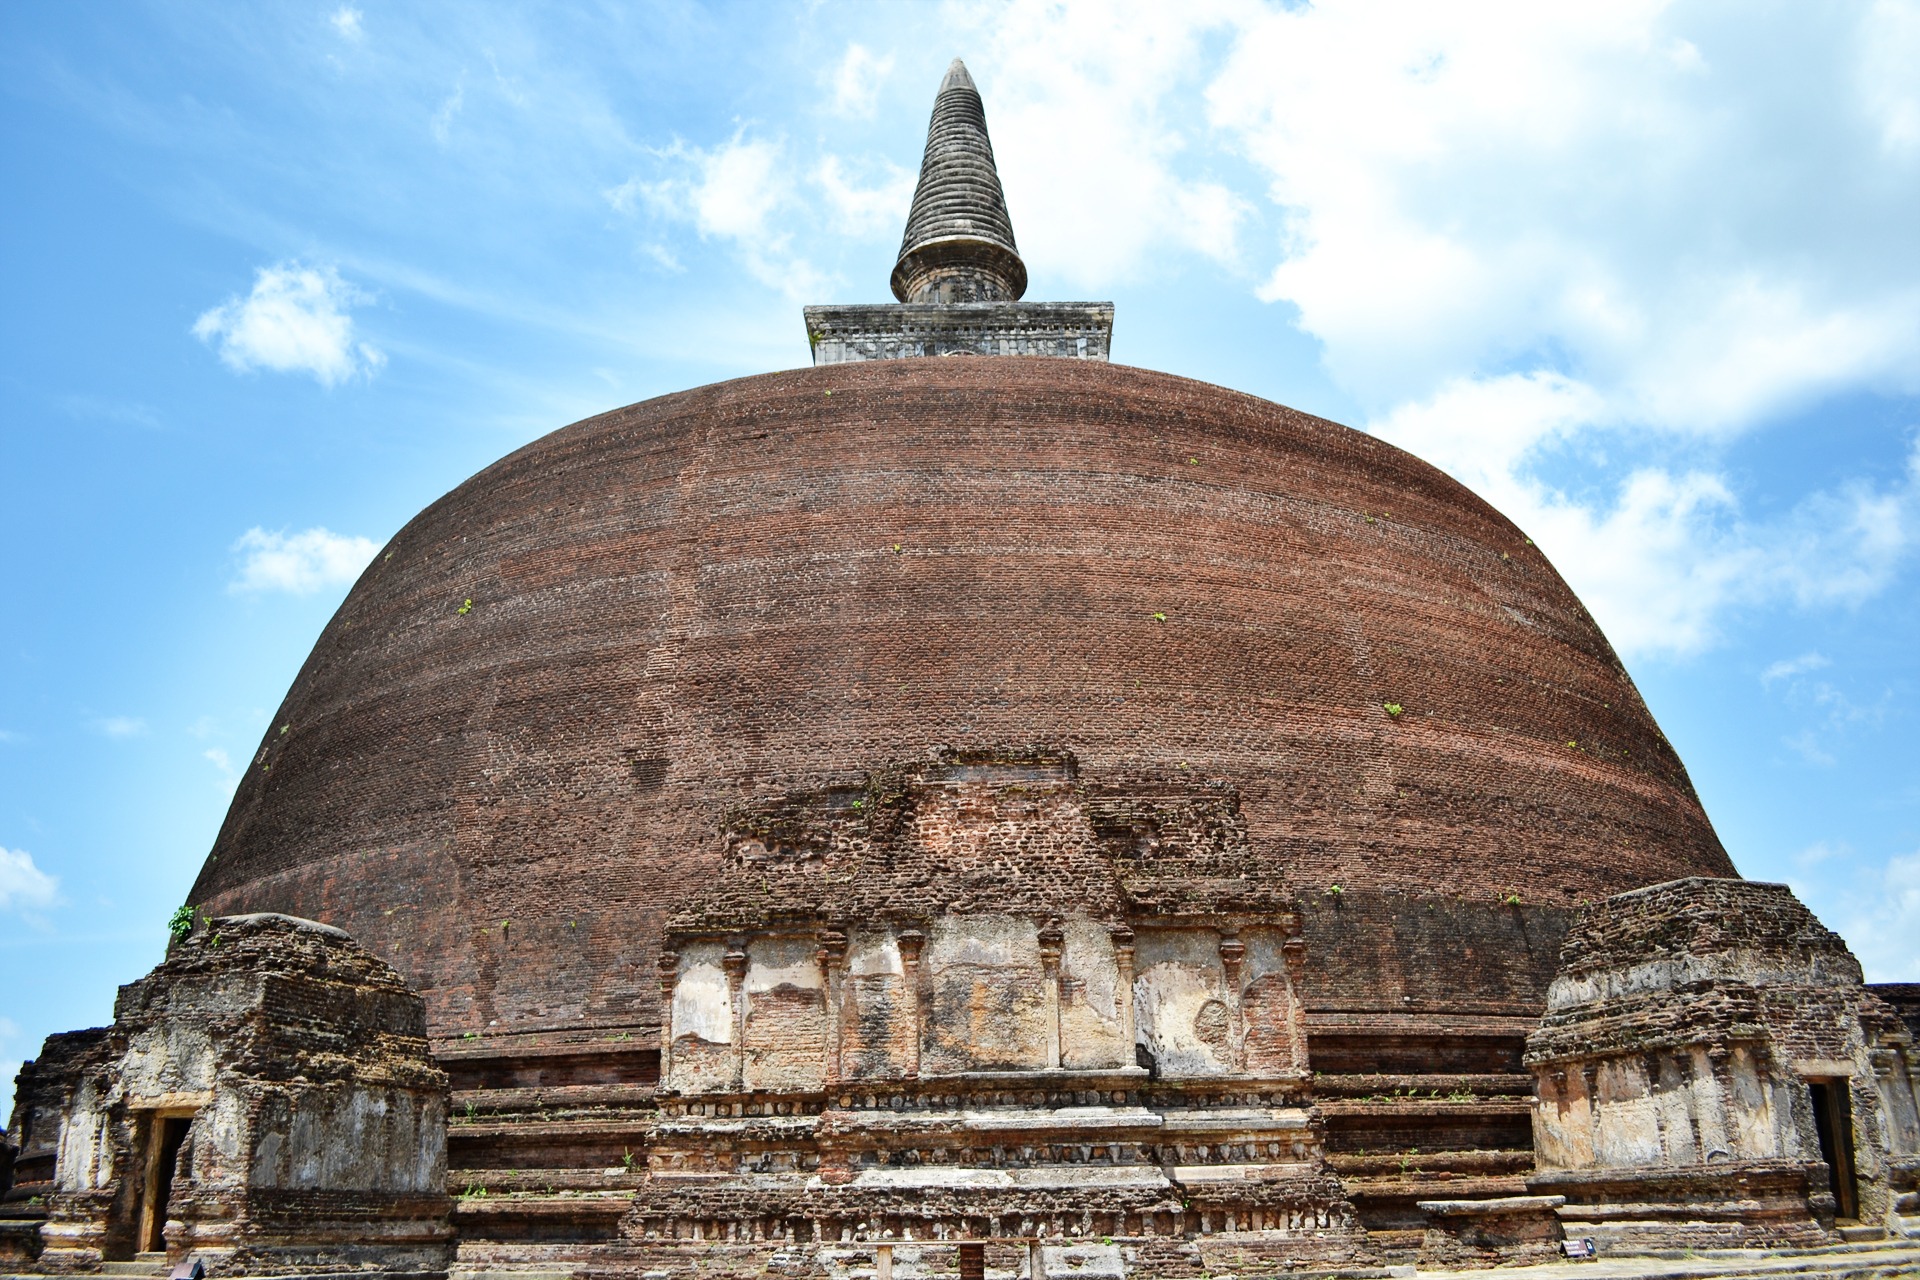
building, monument, statue, buddhism, castle, ancient, landmark, historic, tourism, place of worship, sculpture, king, temple, dome, sri lanka, stupa, ceylon, wat, buddhist temple, archaeological site, unesco world heritage site, ancient ruins, hindu temple, old temple, historic site, ancient history, maya civilization, byzantine architecture, mawanella, polonnaruwa